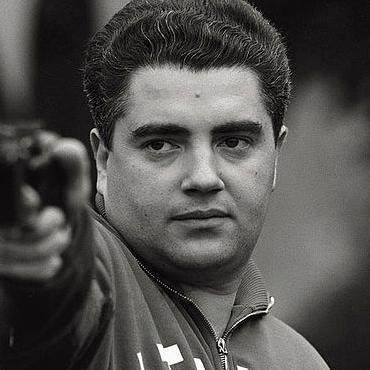
Age: 30